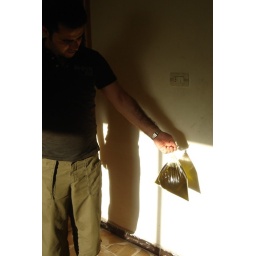
olive oil I bought. Yes, in a plastic bag